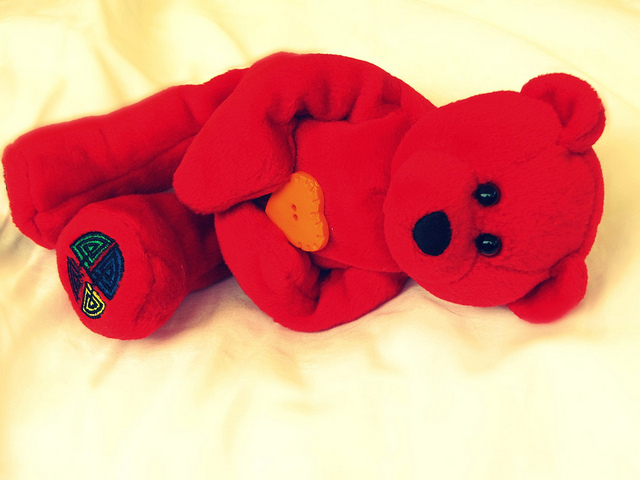
user: Given an image and a question. Answer the question in a short answer. Question: What president of the usa is this toy named after? Short Answer:
assistant: roosevelt